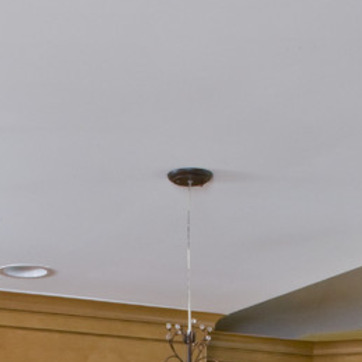
Material: metal